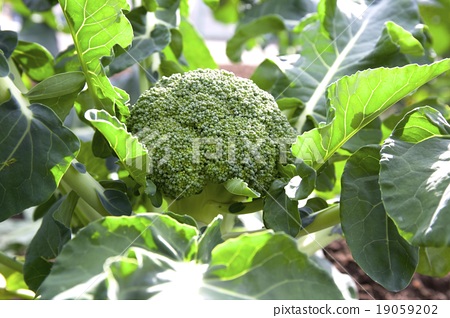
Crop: unknown
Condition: broccoli